Motivation impairment effect

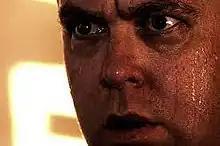
Sweating is a common response to fear or stress, which is why an individual intentionally deceiving another could notice increased physical symptoms of anxiety.

Law enforcement has had help from researchers in developing new strategies for detecting deception/lying. They look for the obvious nonverbal and verbal signs indicating deception, but that is not enough sometimes. It was found that there are "culture specific differences in tone of voice and vocal characteristics." Authorities and researchers have conducted more through interview investigations. Furthermore, if individuals who are highly motivated to deceive others may use their motivation to their advantage through channeling most of their mental energy to creating a convincing story, their heightened desire may fail due to non-verbal cues which they may not recognize and are unable to control. This is giving authorities the upper hand, they are making the interviews more complex, for example, by making them tell their stories in reverse rather than chronological. The word count and what word is being used also is analyzed. "If a liar plans what they are going to say, then they are going to have a larger quantity of words," when giving their fabricated story or testimony. Also, it is examined how someone trying to lie will use more single-syllable words and repeat certain words, as well as words that convey uncertainty; "might" rather than "will". Lie detectors also can be used to convey certainty of who is lying and who is telling the truth. In order to succeed in deception, liars are required to repress their verbal and non-verbal cues to conceal the fact that they are lying. Expert liars are individuals who appear to be truthful even when they lie. They even look sincere when they are lying and also when they are not lying. Many individuals look sincere when in fact, they are lying. People also fabricate the truth and even talk their way around a lie to lower cognitive load, thus limiting nonverbal or verbal cues that show deception. Nevertheless, if a keen observer contrasts when an individual is lying and when they are telling the truth, they can easily observe variations.